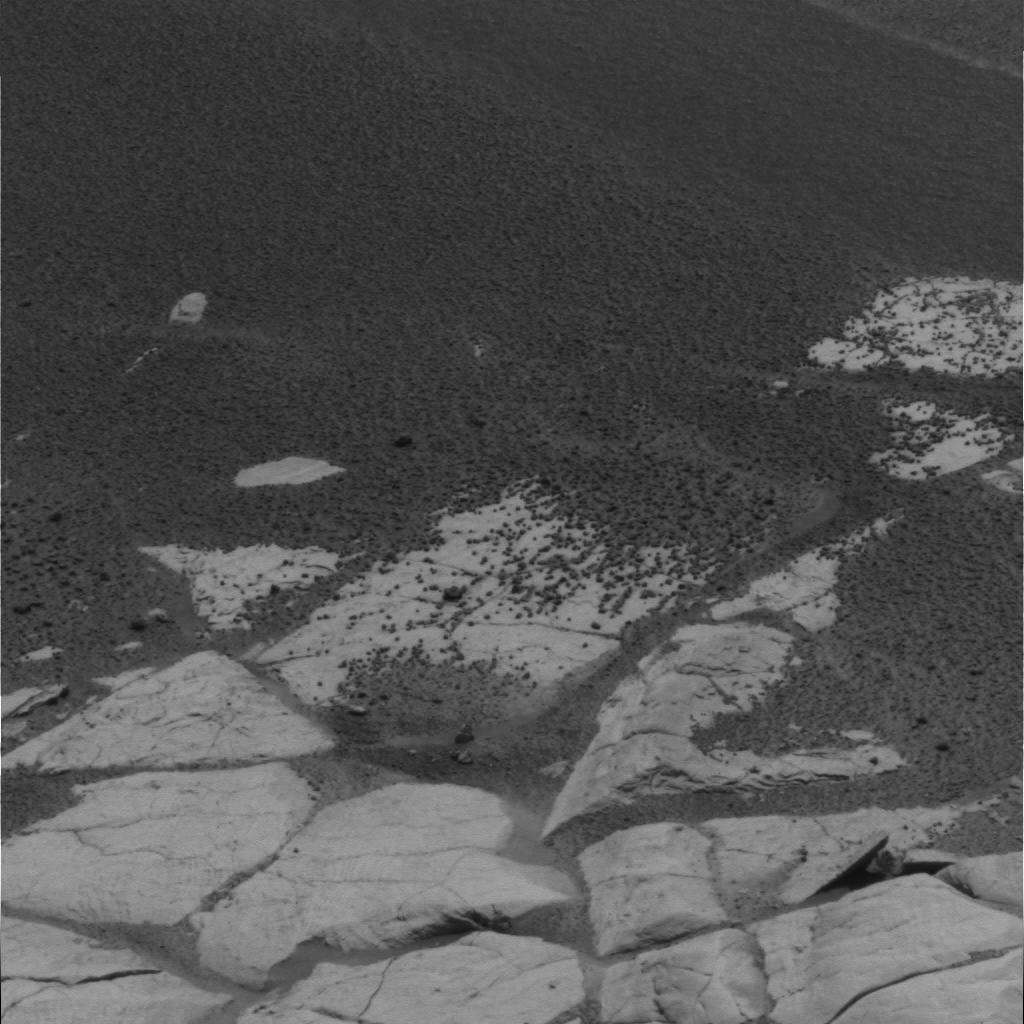
Surface features visible: Rock Outcrops, Rock (Linear Features), Soil, Spherules, Nearby Surface